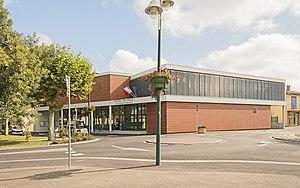
Gagnac-sur-Garonne est une commune française située dans le sud-ouest de la France, dans le département de la Haute-Garonne, en région Occitanie.